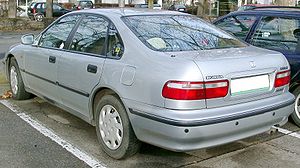
Honda Accord (5. generation) / Sedan
Accord sedan bagfra
Honda Accord er en stor mellemklassebil fra den japanske bilfabrikant Honda. Femte generation kom på markedet i 1993 og blev bygget frem til 1997.